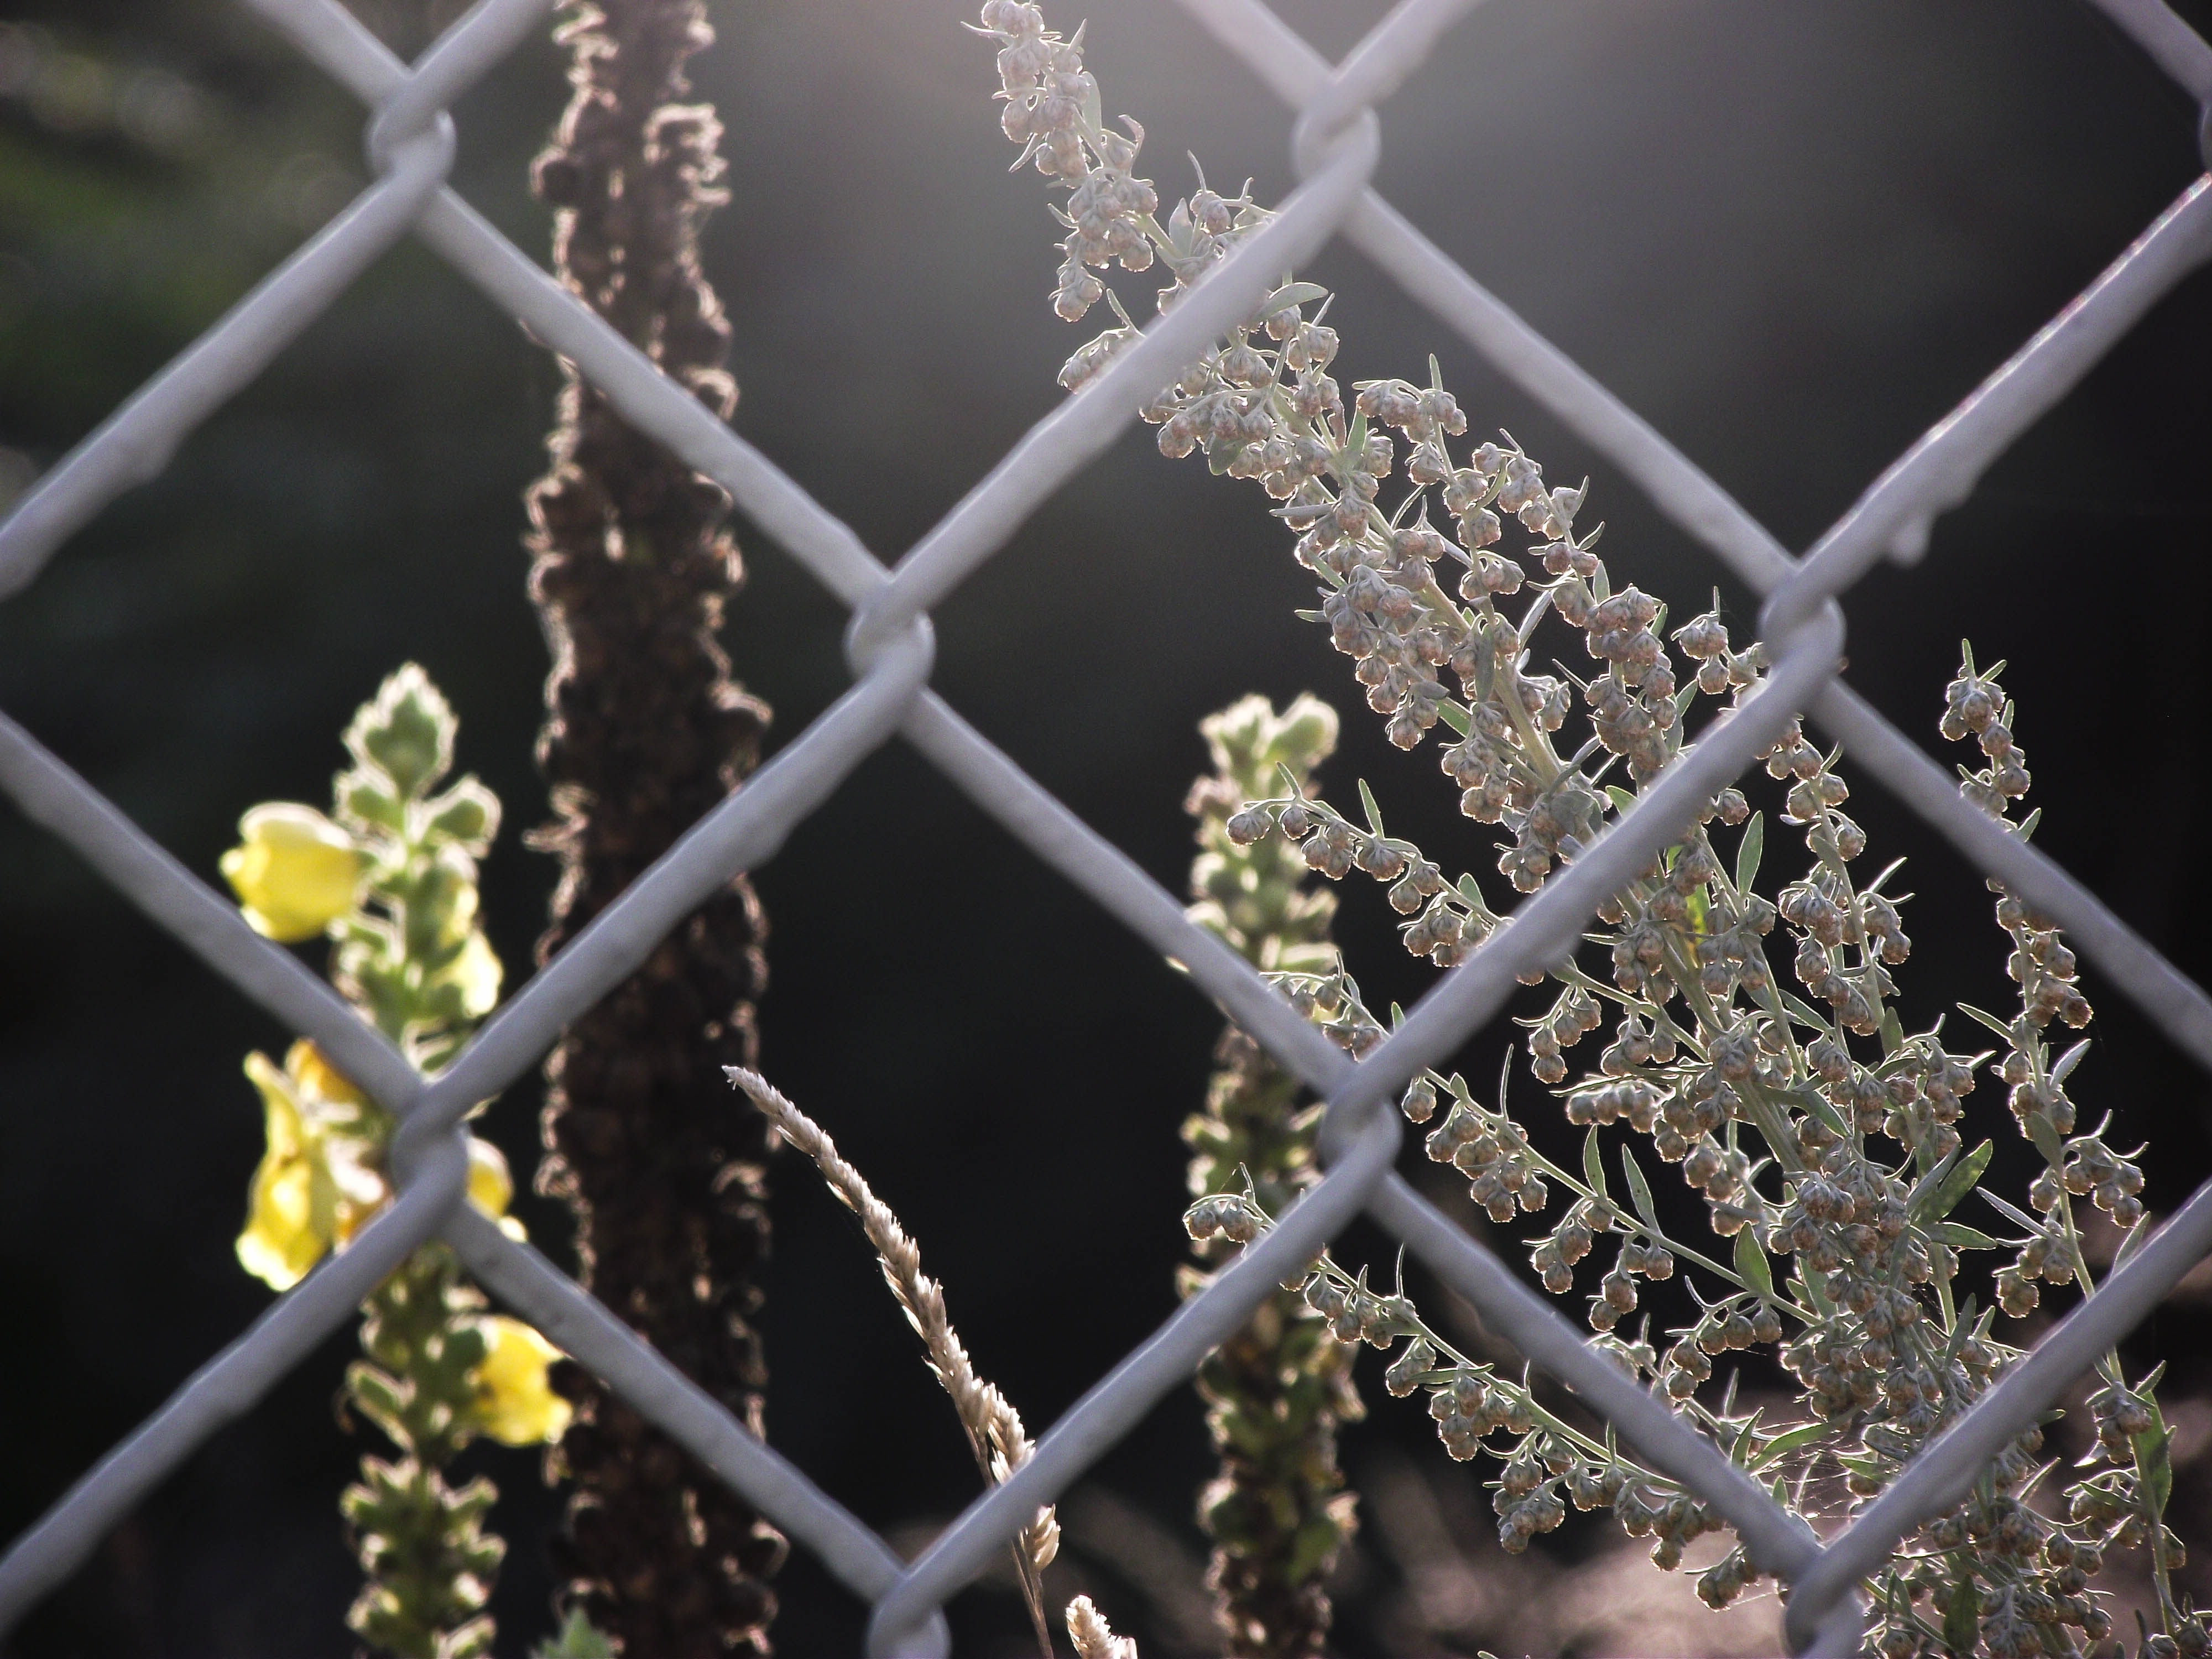
landscape, nature, branch, blossom, winter, fence, plant, white, sunlight, leaf, flower, bloom, frost, wire fence, scrub, spring, green, produce, grow, botany, flora, season, twig, braid, close up, shrub, shrubs, bushes, beautiful, hidden, macro photography, wire mesh fence, thorns spines and prickles, mulleins